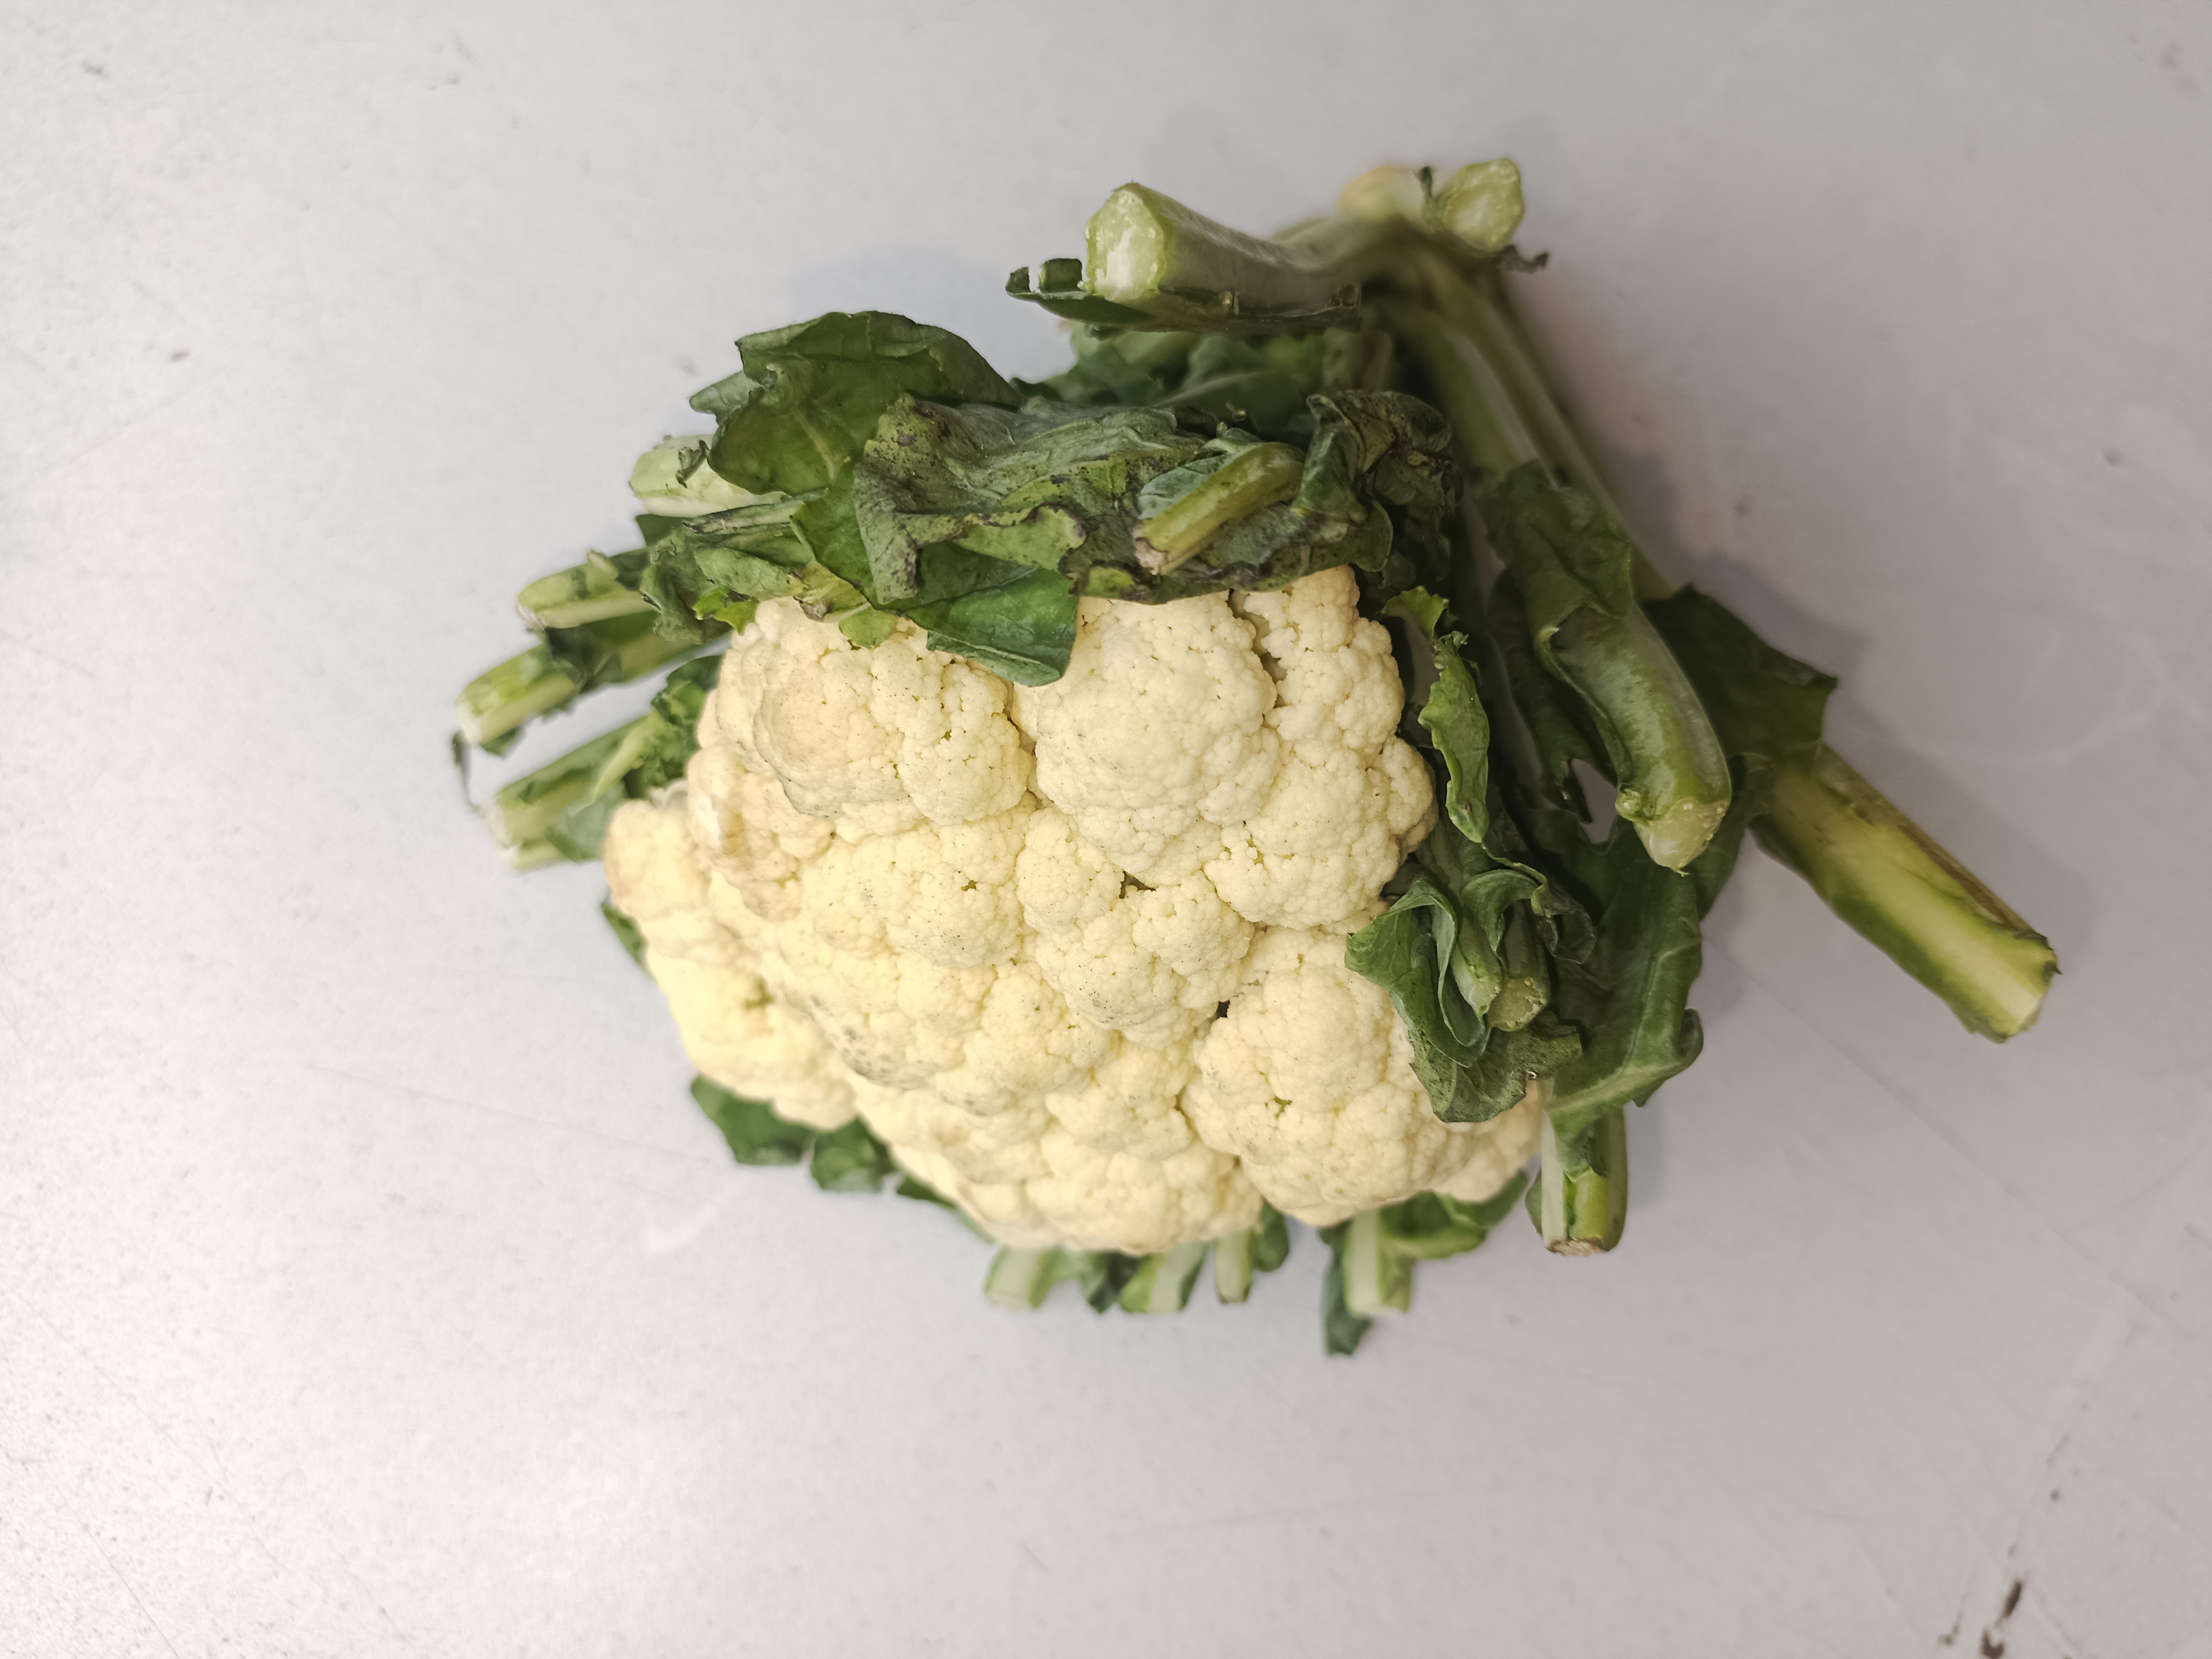
Label: Brassica oleracea